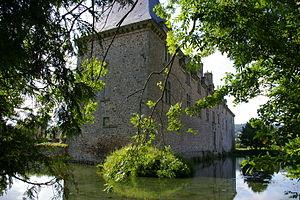
Douves du château de Foulletorte à Saint-Georges-sur-Erve (53)
Saint-Georges-sur-Erve est une commune française, située dans le département de la Mayenne en région Pays de la Loire, peuplée de 385 habitants.
Le château de Foulletorte, situé à 2 km de Saint-Georges-sur-Erve en Mayenne, est une demeure des XVIᵉ siècle et XVIIᵉ siècle construite sur l'emplacement d'un édifice féodal établi sur une motte cernée de fossés, situé au bord d'un étang traversé par la rivière l'Erve.
L'Erve est une rivière française des deux départements de la Mayenne et de la Sarthe, en région Pays de la Loire, et un affluent droit de la Sarthe, donc un sous-affluent de la Loire.